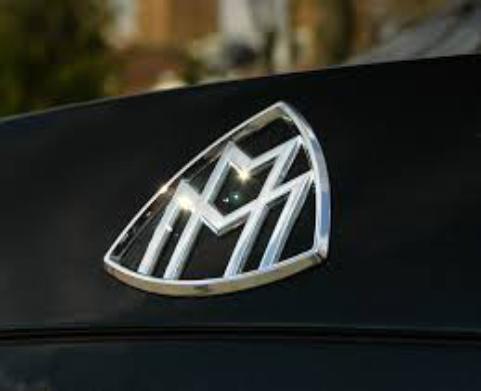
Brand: maybach-2
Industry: Transportation